Describe the emotion expressed in this image:  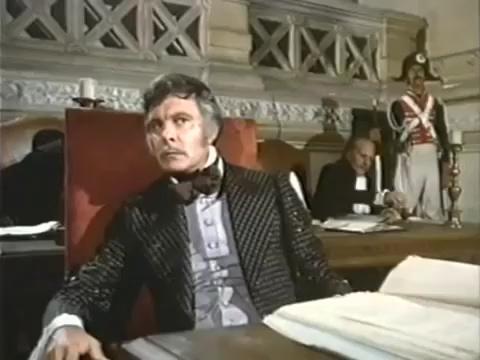
This person displays Suffering, valence and arousal with low intensity.